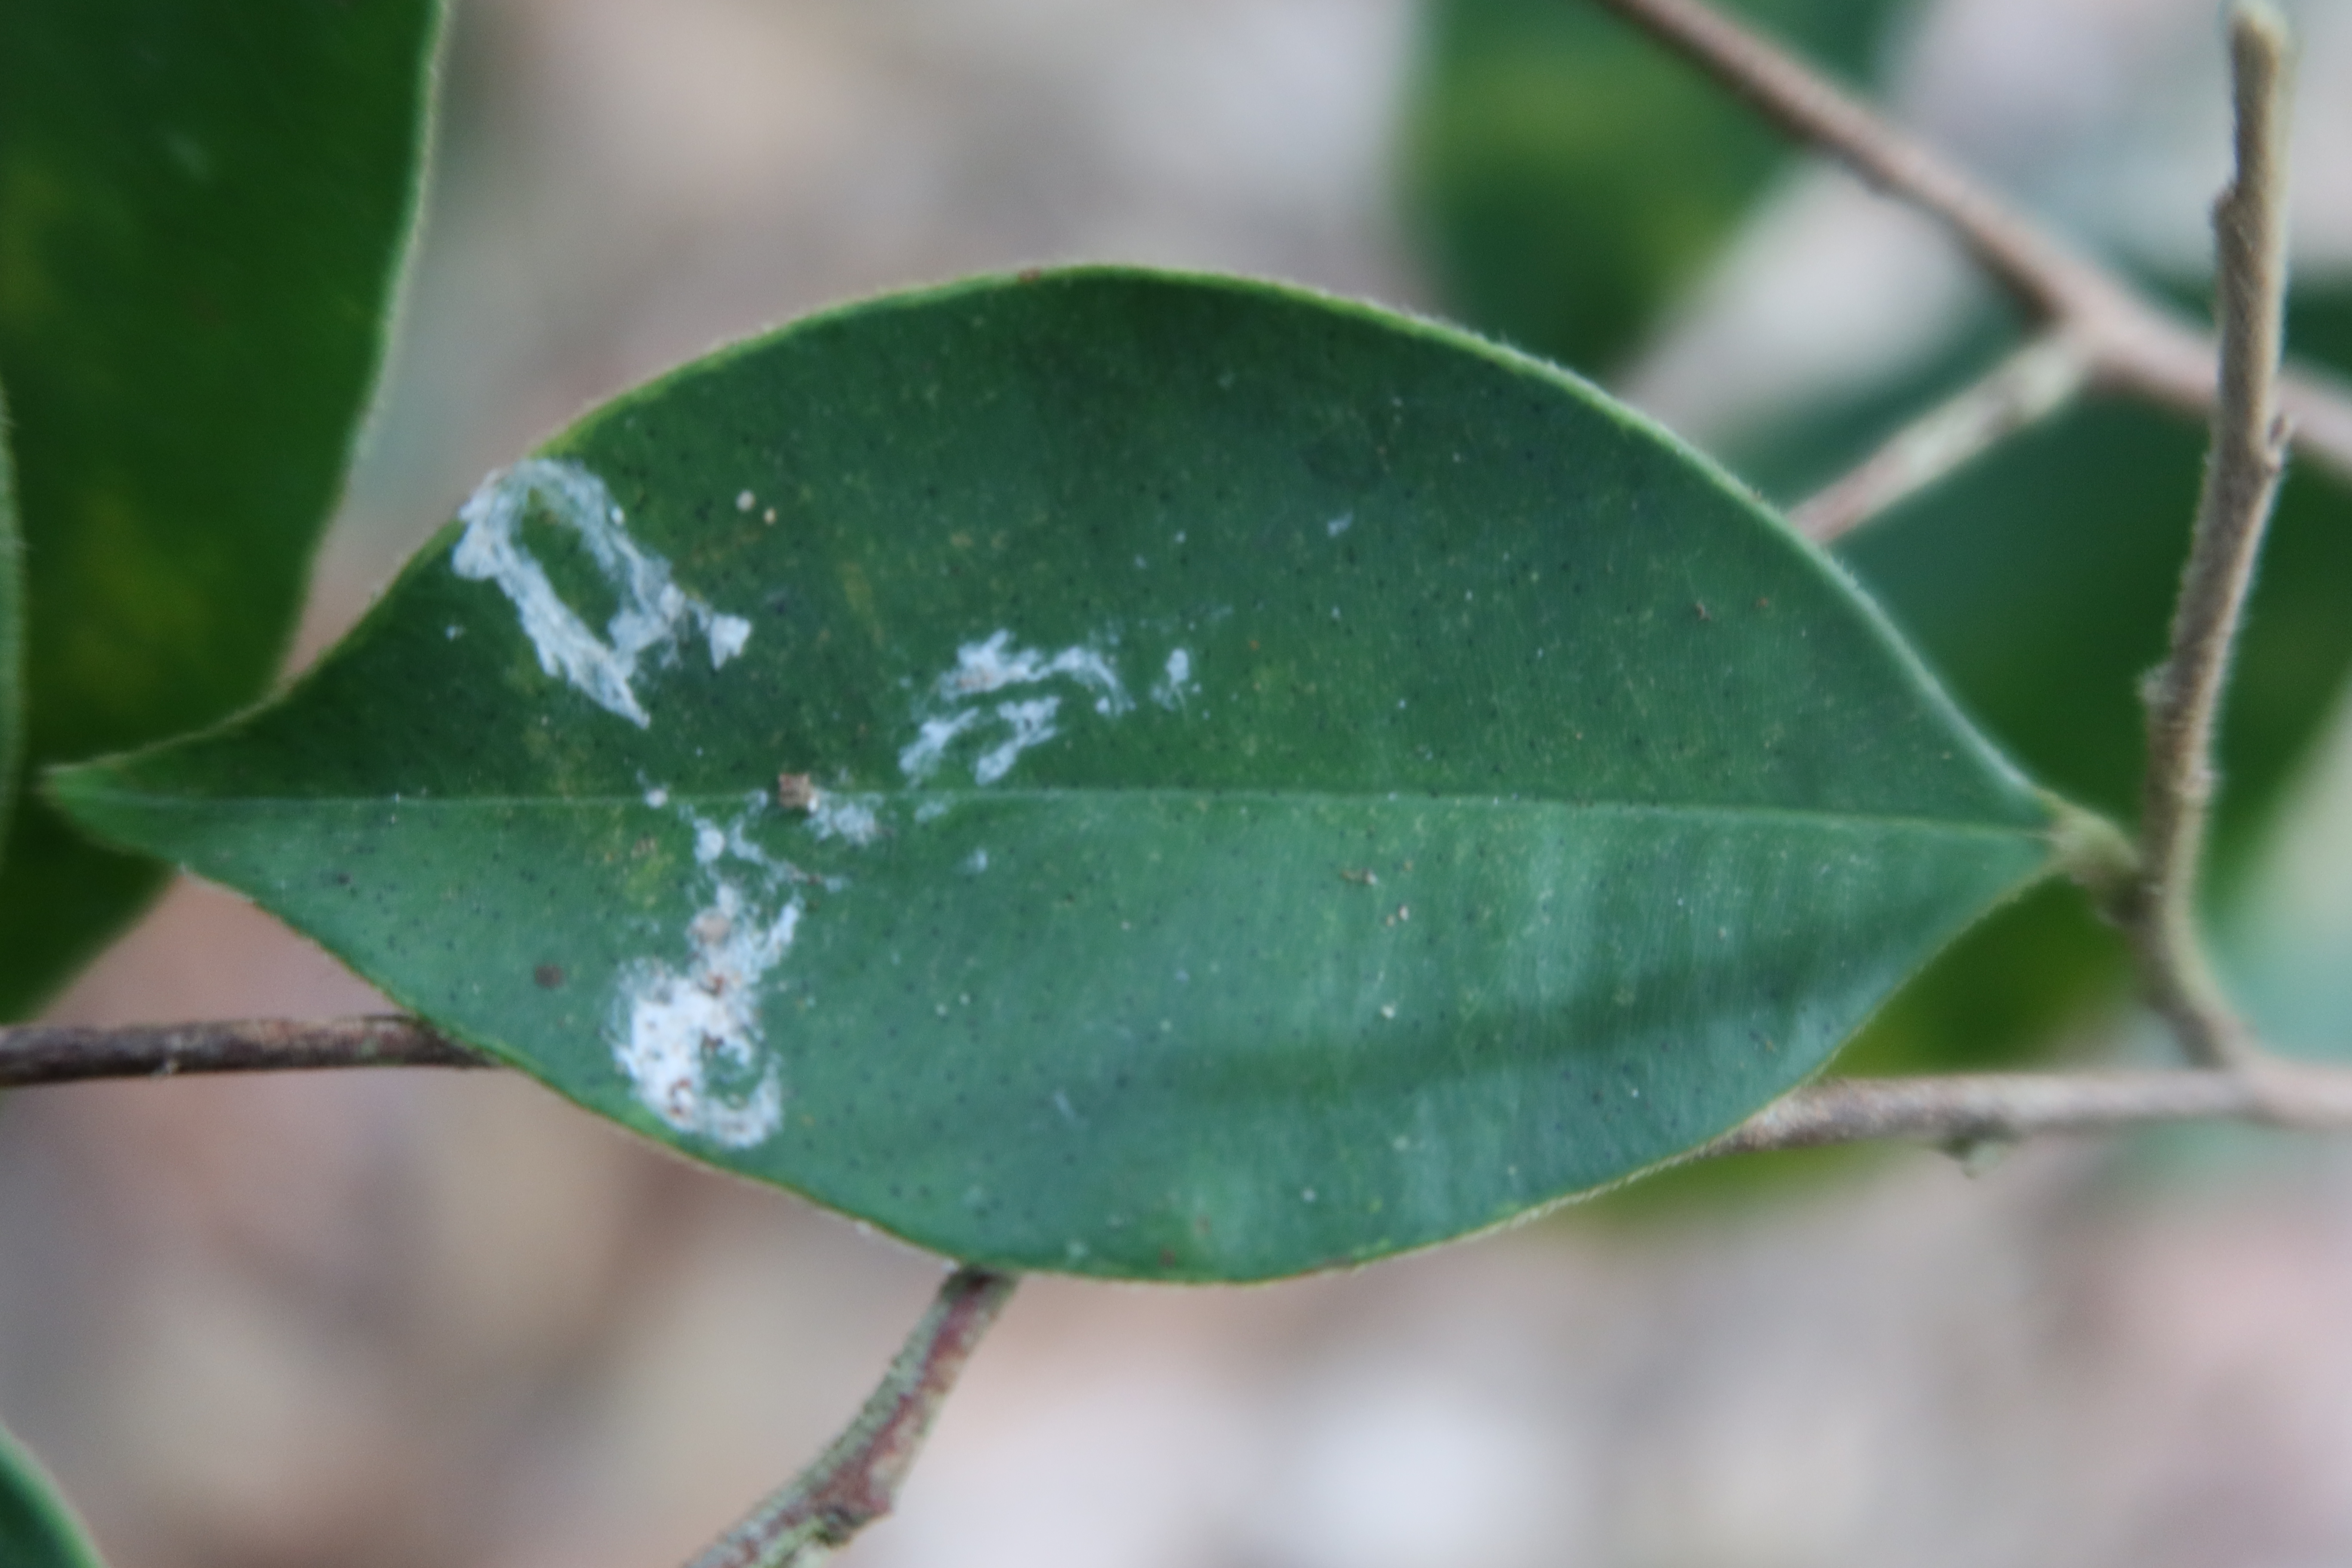
Label: Black spots